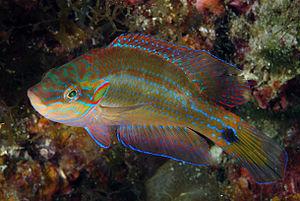
Symphodus est un genre de poissons de la famille des Labridae. Il regroupe les espèces appelées crénilabres.